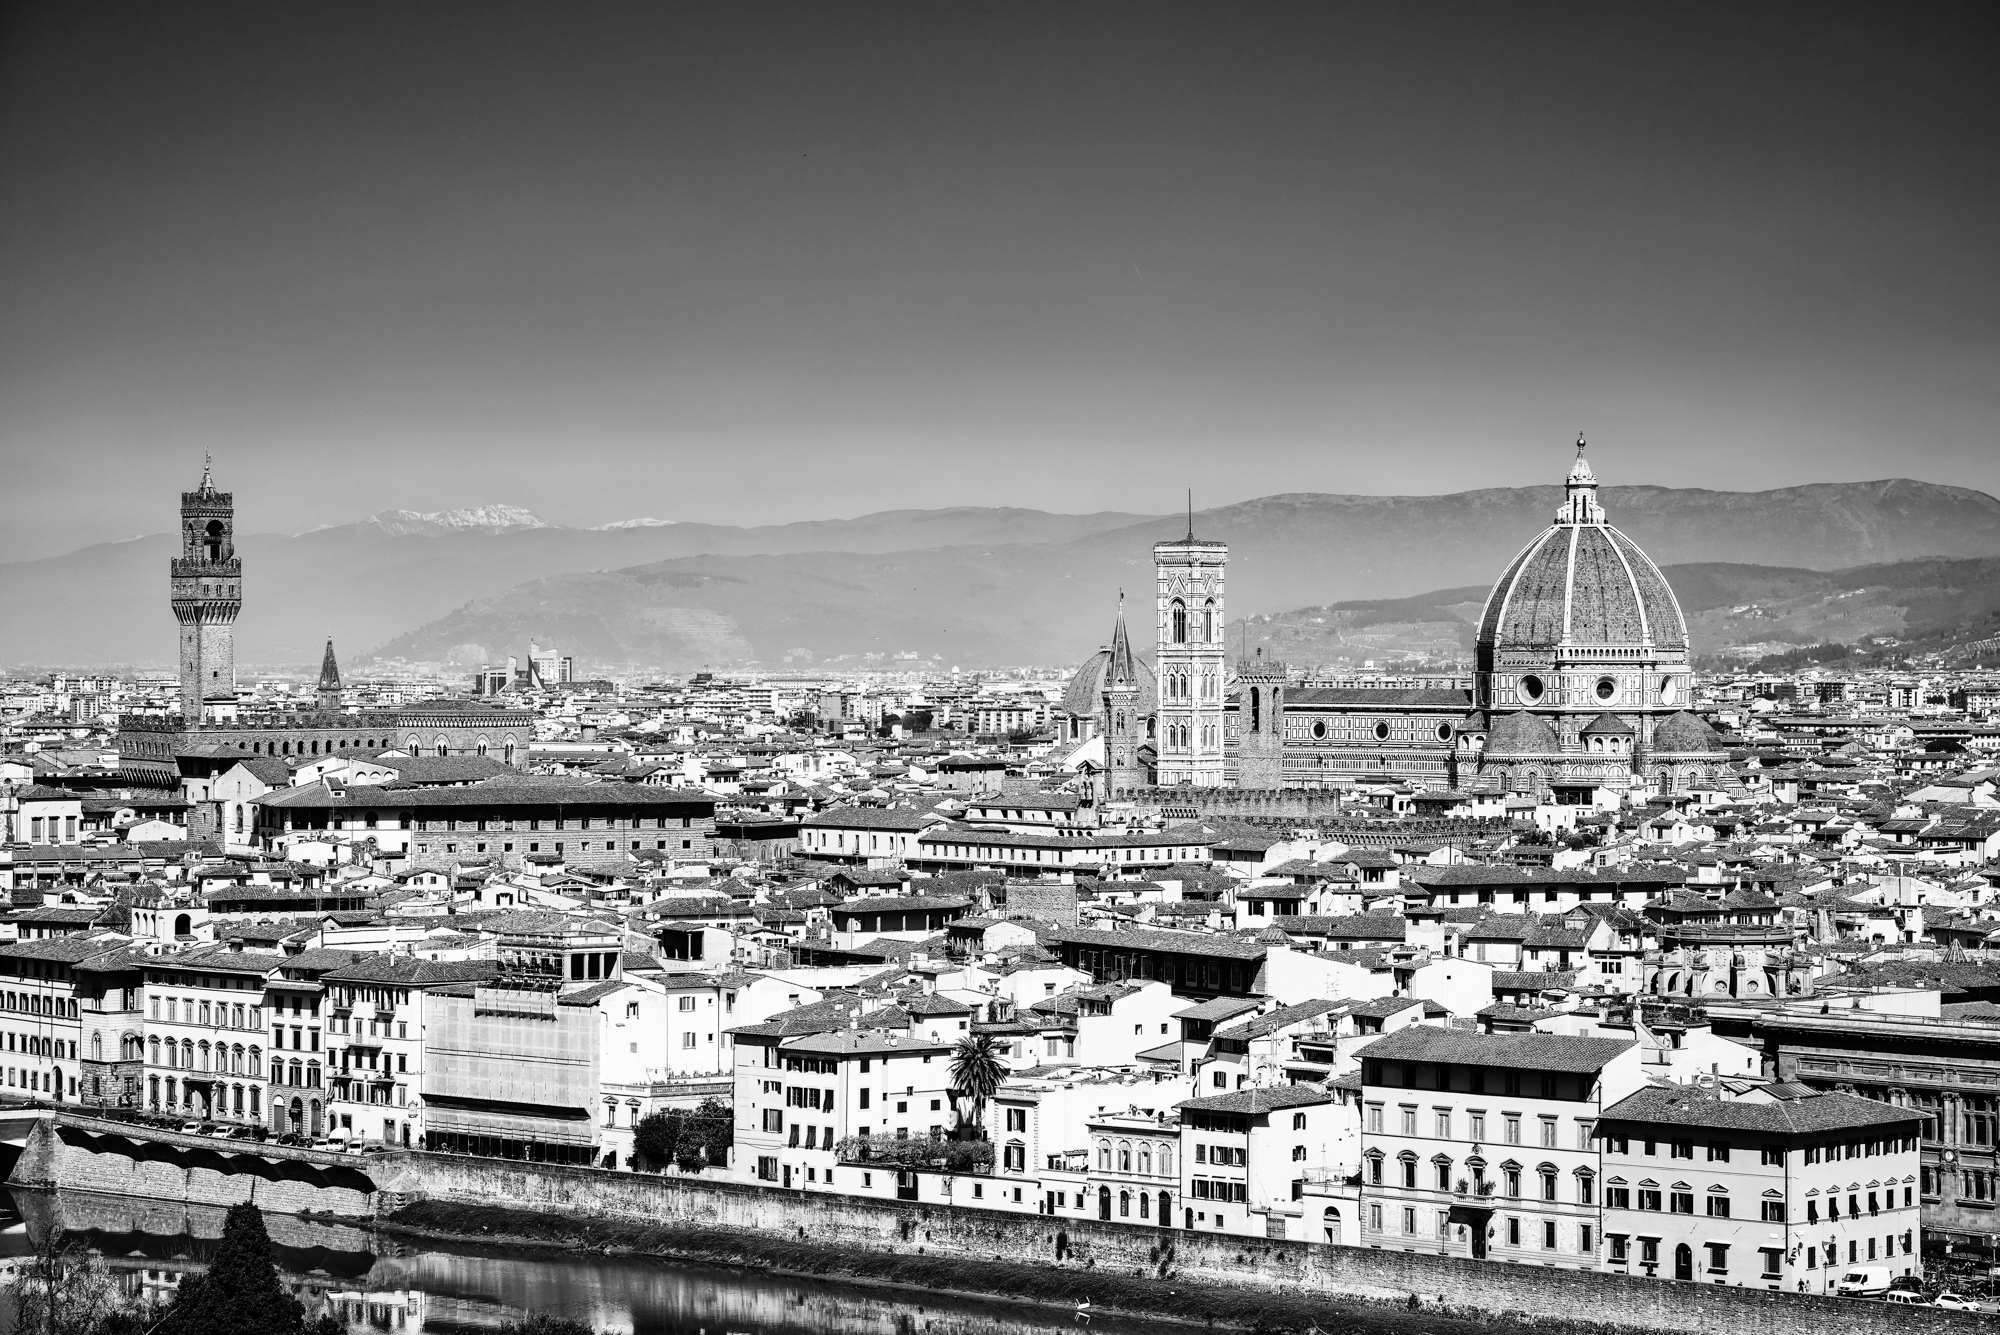
horizon, black and white, skyline, photography, city, skyscraper, cityscape, panorama, tower, landmark, nikon, monochrome, stadium, tower block, blackwhite, florence, metropolis, nikond800, schirrmacher, florenz, nikkor85mmf18, aerial photography, urban area, monochrome photography, human settlement